Calgary Flames

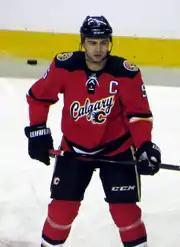
Mark Giordano was named captain following the trade of Jarome Iginla to the Pittsburgh Penguins.

Prior to the beginning of the 2013–14 season, Mark Giordano was named as the new captain of the Flames. Aided from a 22-goal rookie effort from Monahan, the Flames nonetheless endured a poor season, watching 2012–13 co-leading scorers Mike Cammalleri and Lee Stempniak leave in free agency in the summer. However, a bright spot came in the season's final game against the Vancouver Canucks, as 2011 fourth-round draft pick Johnny Gaudreau made his much-anticipated debut after winning the Hobey Baker Award at Boston College the day before. Gaudreau recorded his first NHL goal in the contest, the lone goal in a 5–1 Flames loss.